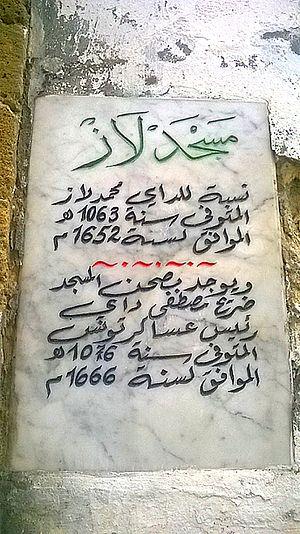
La médina de Tunis مدينة تونس العتيقة
La mosquée Laz est une mosquée tunisienne située à l'ouest de la médina de Tunis.